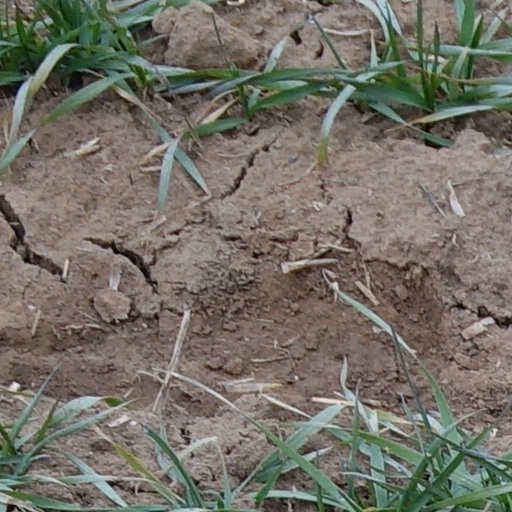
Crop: wheat